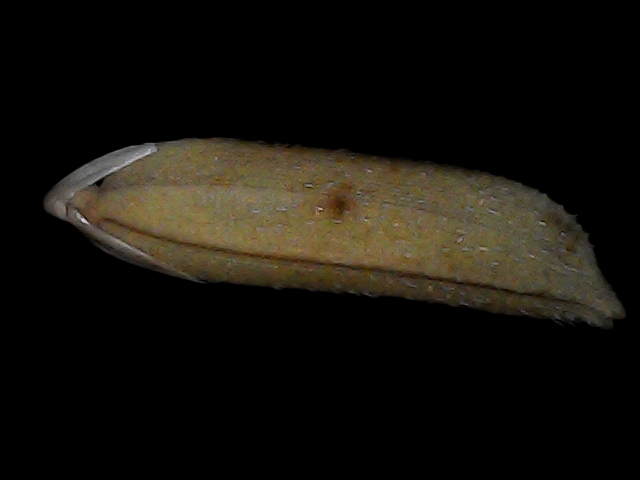
Rice variety: Bd87